Postosuchus

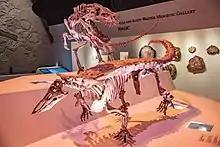
"Postosuchus" and "Desmatosuchus"

"Postosuchus" lived in a tropical environment. The moist and warm region consisted of ferns, such as "Cynepteris", "Phelopteris", and "Clathropteris", gymnosperms represented by "Pelourdea", "Araucarioxylon", "Woodworthia", "Otozamites", and "Dinophyton", and cycads such as "Sanmiguelia". Plants of the Dockum group are not well known since the oxidizing of the environment has destroyed most of the plant fossils. Some of them, however, may provide information about the climate in Dockum group during the late Triassic period. For example, the discovery of large specimens belonging to "Araucarioxylon" determine that the region was well watered.